Wound

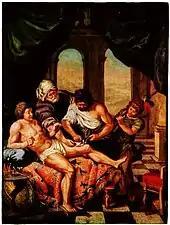
Medieval treatment of wound with lance grittings

The end goal of wound care is to re-establish the integrity of the skin, a structure which serves as a barrier to the external environment. The preferred method of closure is to reattach/reapproximate the wound edges together, a process known as primary closure/healing by primary intention. Wounds that have not been closed within several hours of the initial injury or wounds that are concerning for infection will often be left open and treated with dressings for several days before being closed 3–5 days later, a process known as delayed primary closure. The exact duration of time from initial injury in which delayed primary closure is preferred over primary closure is not clearly defined. Wounds that cannot be closed primarily due to substantial tissue loss can be healed by secondary intention, a process in which the wound is allowed to fill-in over time through natural physiologic processes. When healing by secondary intention, granulation tissue grows in from the wound edges slowly over time to restore integrity of the skin. Healing by secondary intention can take up to months, requires daily wound care, and leaves an unfavorable scar, thus primary closure is always preferred when possible. As an alternative, wounds that cannot be closed primarily can be addressed with skin grafting or flap reconstruction, typically done by a plastic surgeon. There are several methods that can be implemented to achieve primary closure of a wound, including suture, staples, skin adhesive, and surgical strips. Suture is the most frequently used for closure. There are many types of suture, but broadly they can be categorized as absorbable vs non-absorbable and synthetic vs natural. Absorbable sutures have the added benefit of not requiring removal and are often preferred in children for this reason. Staples are less time-consuming and more cost effective than suture but have a risk of worse scarring if left in place for too long. Adhesive glue and sutures have comparable cosmetic outcomes for minor lacerations <5 cm in adults and children. The use of adhesive glue involves considerably less time for the doctor and less pain for the person. The wound opens at a slightly higher rate but there is less redness. The risk for infections (1.1%) is the same for both. Adhesive glue should not be used in areas of high tension or repetitive movements, such as joints or the posterior trunk.